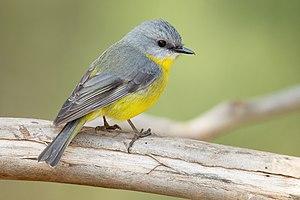
Le Miro à poitrine jaune est une espèce de passereaux de la famille des Petroicidae vivant dans les régions côtières et avoisinantes de l'est de l'Australie. On le trouve de l'extrême sud-est de l'Australie-Méridionale en passant par la plus grande du Victoria et la moitié est de la Nouvelle-Galles du Sud pour remonter au nord jusqu'à Cooktown. Au Queensland tropical les oiseaux vivent principalement dans les hauteurs de la Cordillère australienne.